History of Disney Channel

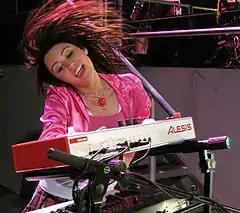
The channel began making use of teen music stars, such as Miley Cyrus in the series "Hannah Montana".

Anne Sweeney was appointed president of Disney–ABC Television Group in 2004, ultimately helping to remake Disney Channel into "the major profit driver in the company" by the middle of the decade as the channel made major inroads in increasing its overall viewership, while in turn using a strategy – which proved successful – to discover, nurture and aggressively cross-promote teen music stars whose style and image were carefully targeted to the pre-teen and teenage demographic (a strategy that has been de-emphasized in the 2010s). Around that time – as Disney Channel's intended target audience began ranging from preschoolers to young adolescents – the channel began to add viewers outside this target demographic, creating increased competition with Viacom-owned Nickelodeon.